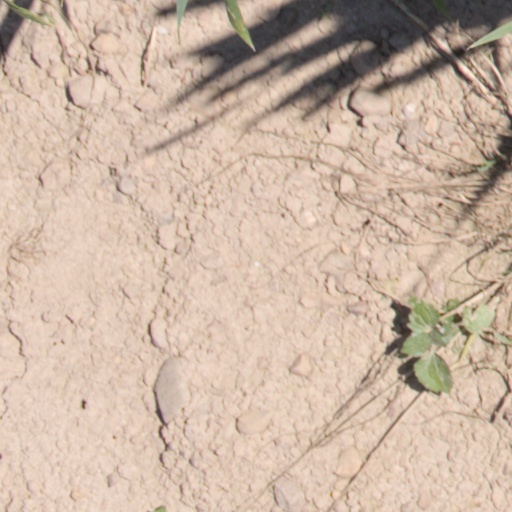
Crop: wheat